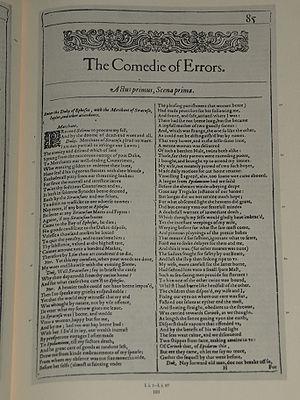
La Comédie des erreurs est une pièce de théâtre écrite par William Shakespeare entre 1592 et 1594.